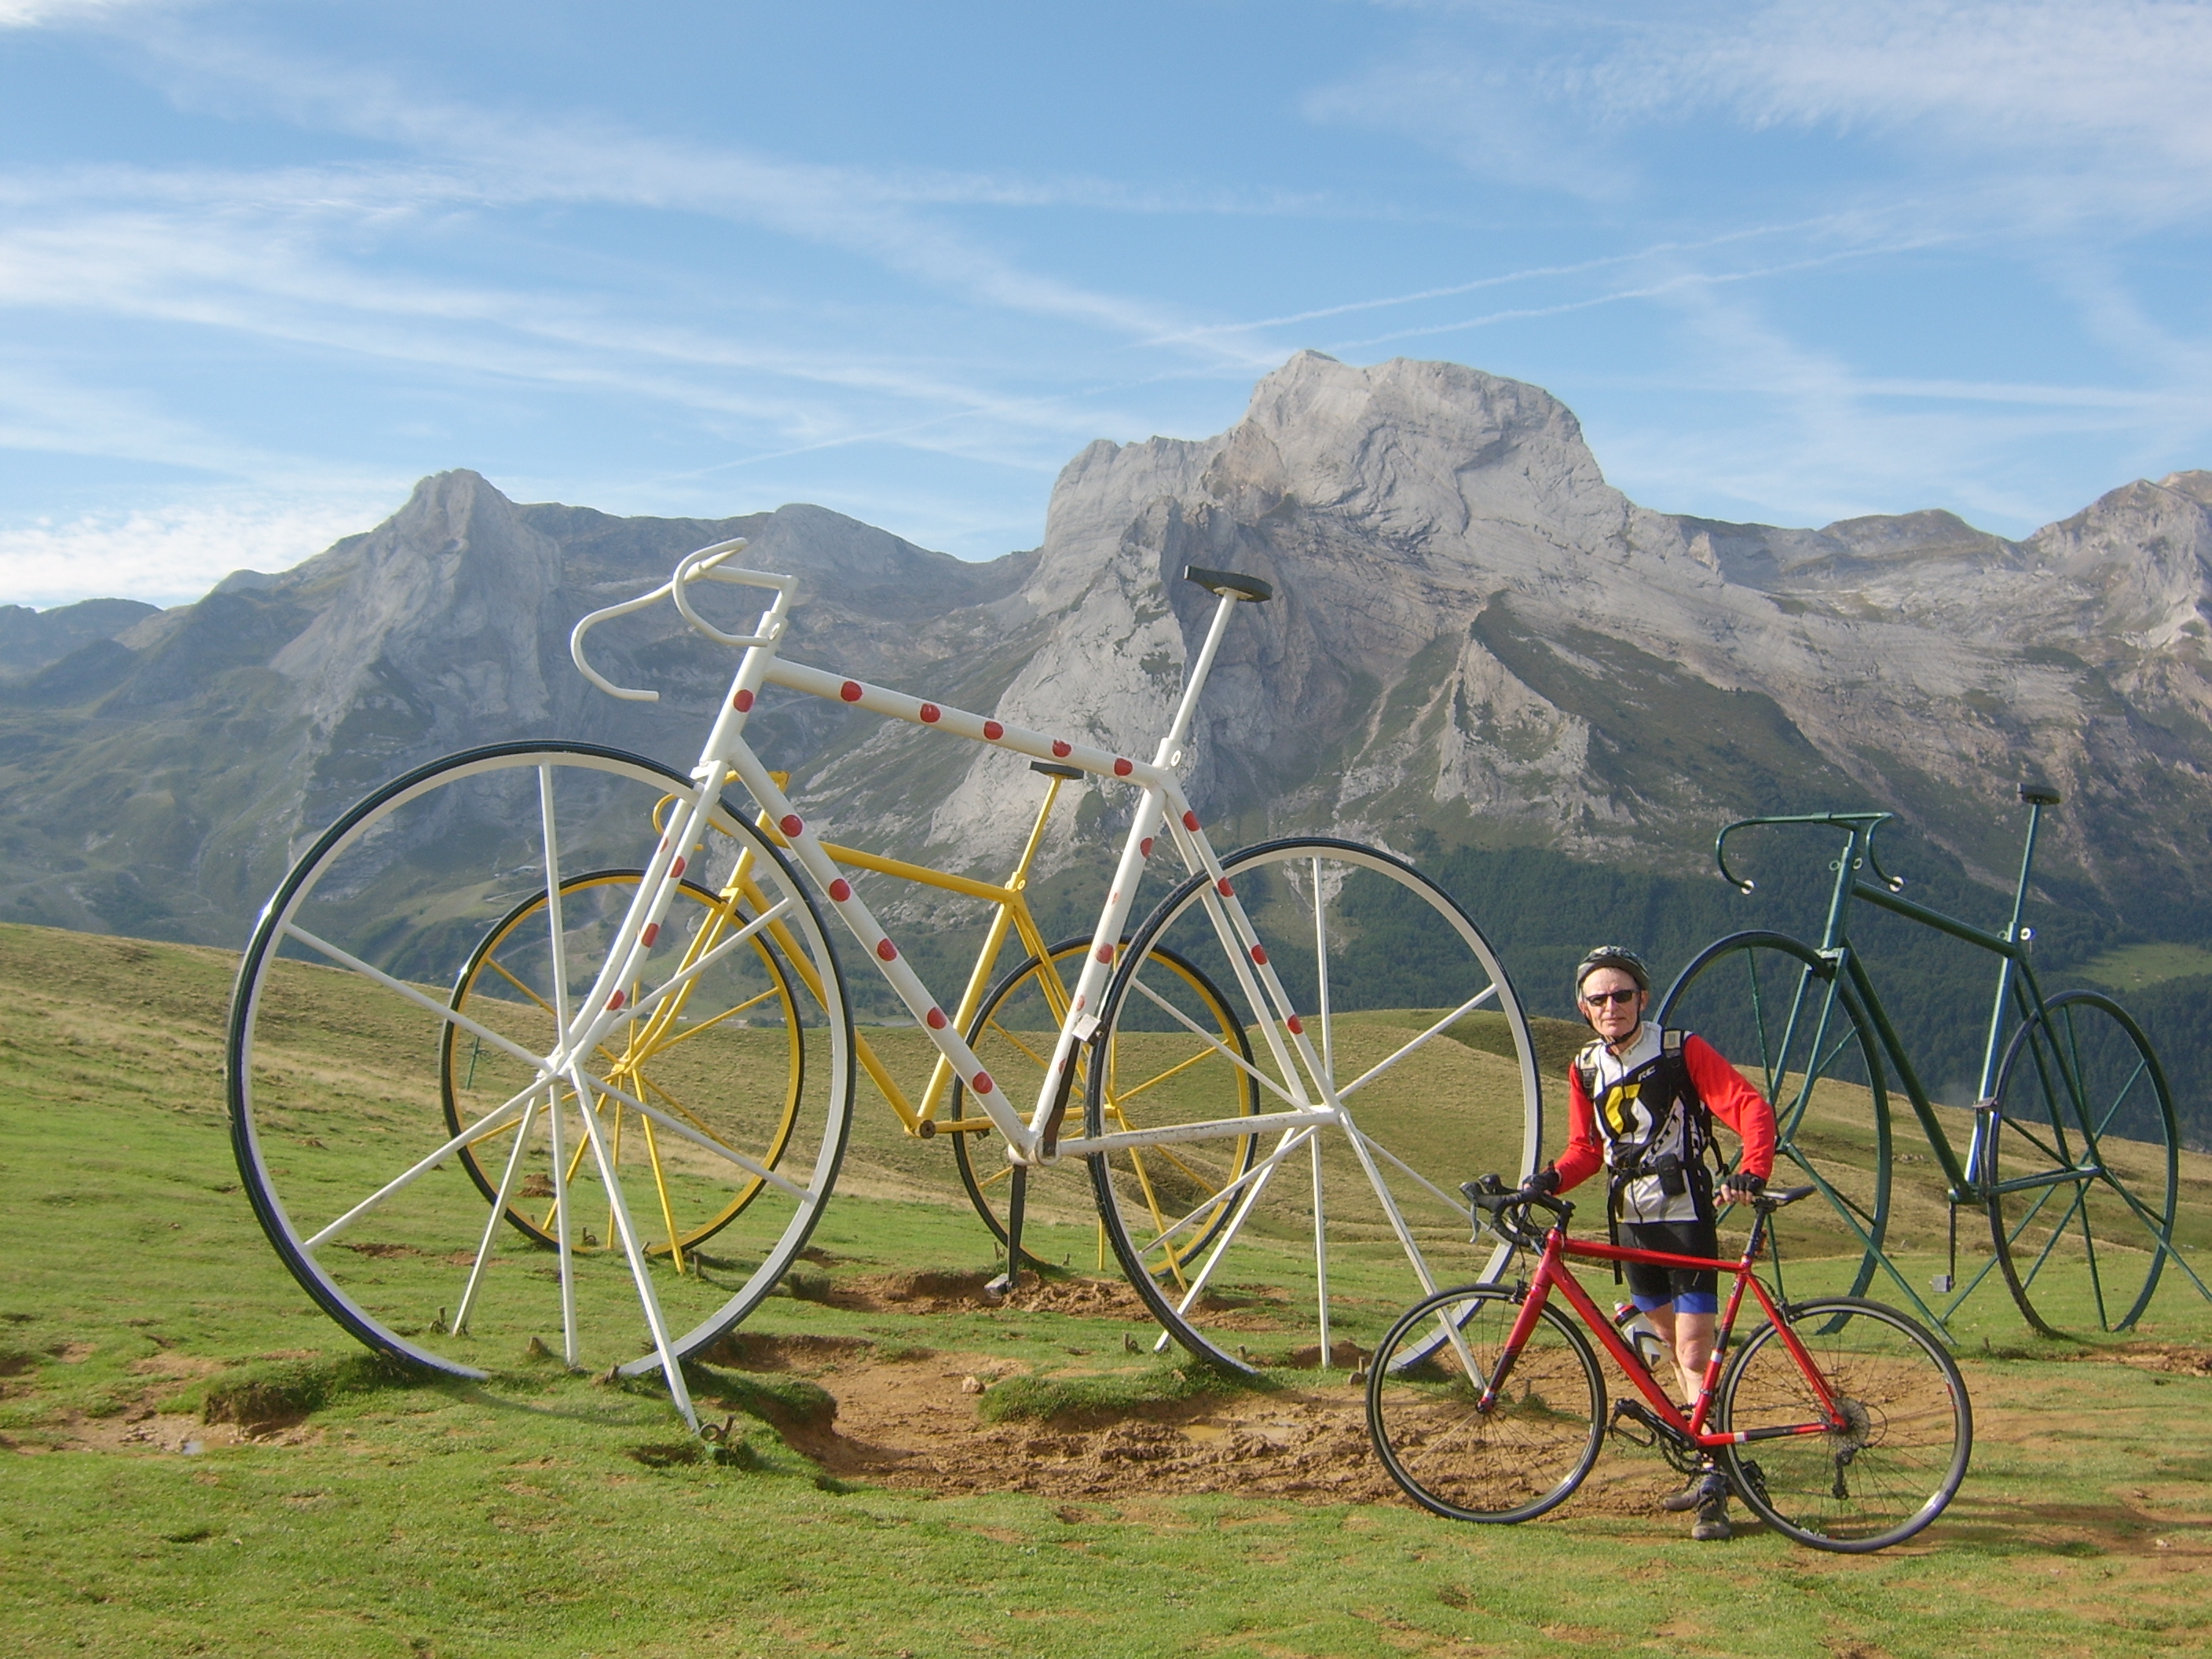
cycle, mountain, bicycle, wheel, tire, land vehicle, cloud, bicycles equipment and supplies, bicycle wheel, sky, bicycle frame, vehicle, bicycle handlebar, bicycle tire, plant community, ecoregion, bicycle fork, Hub gear, crankset, natural environment, bicycle accessory, plant, bicycle saddle, sports equipment, bicycle part, Bicycle stem, mode of transport, outdoor recreation, groupset, leisure, cycling, bicycle helmet, grassland, spoke, cycle sport, morning, rural area, recreation, mountain range, road, landscape, grass, meadow, bicycle clothing, road bicycle, bicycle drivetrain part, hill, rim, racing bicycle, sports, trail, cyclo cross bicycle, metal, bicycle racing, bicycle pedal, soil, hybrid bicycle, prairie, spring, individual sports, mountain bike, steppe, endurance sports, dirt road, chaparral, mountain biking, racing, adventure, transport, mountain pass, tourism, mountain bike racing